Mirandela railway station

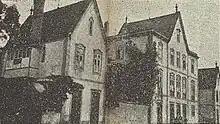
Old Mirandela railway station building, 1937

In 1933, Companhia Nacional carried out various interventions at Mirandela station, including covering and paving the uncovered quay, building a fence wall, landscaping the site, building a hangar for the rolling stock overhaul service, modifying part of the second floor of the building to house the Operating Services and extending the level crossing guard's house to house the general foreman of the 1st Track and Works Section. The following year, an access road to the coal wharf was laid, and in 1935 conservation work was carried out on the station building.